Mae Jemison

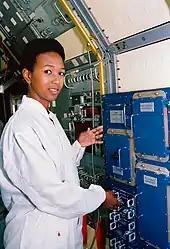
Jemison at the Kennedy Space Center in 1992

Upon returning to the United States after serving in the Peace Corps, Jemison settled in Los Angeles, California. In Los Angeles, she entered into private practice and took graduate-level engineering courses. Inspired by the flights of Sally Ride and Guion Bluford in 1983, Jemison applied to the astronaut program in October 1985. After NASA postponed selection of new candidates after the Space Shuttle "Challenger" disaster in 1986, Jemison reapplied in 1987. She was chosen out of roughly 2,000 applicants for 15 slots in NASA Astronaut Group 12, the first selected after "Challenger." The Associated Press covered her as the "first black woman astronaut" in 1987. CBS featured Jemison as one of the country's "most eligible singles" on "Best Catches", a television special hosted by Phylicia Rashad and Robb Weller in 1989.